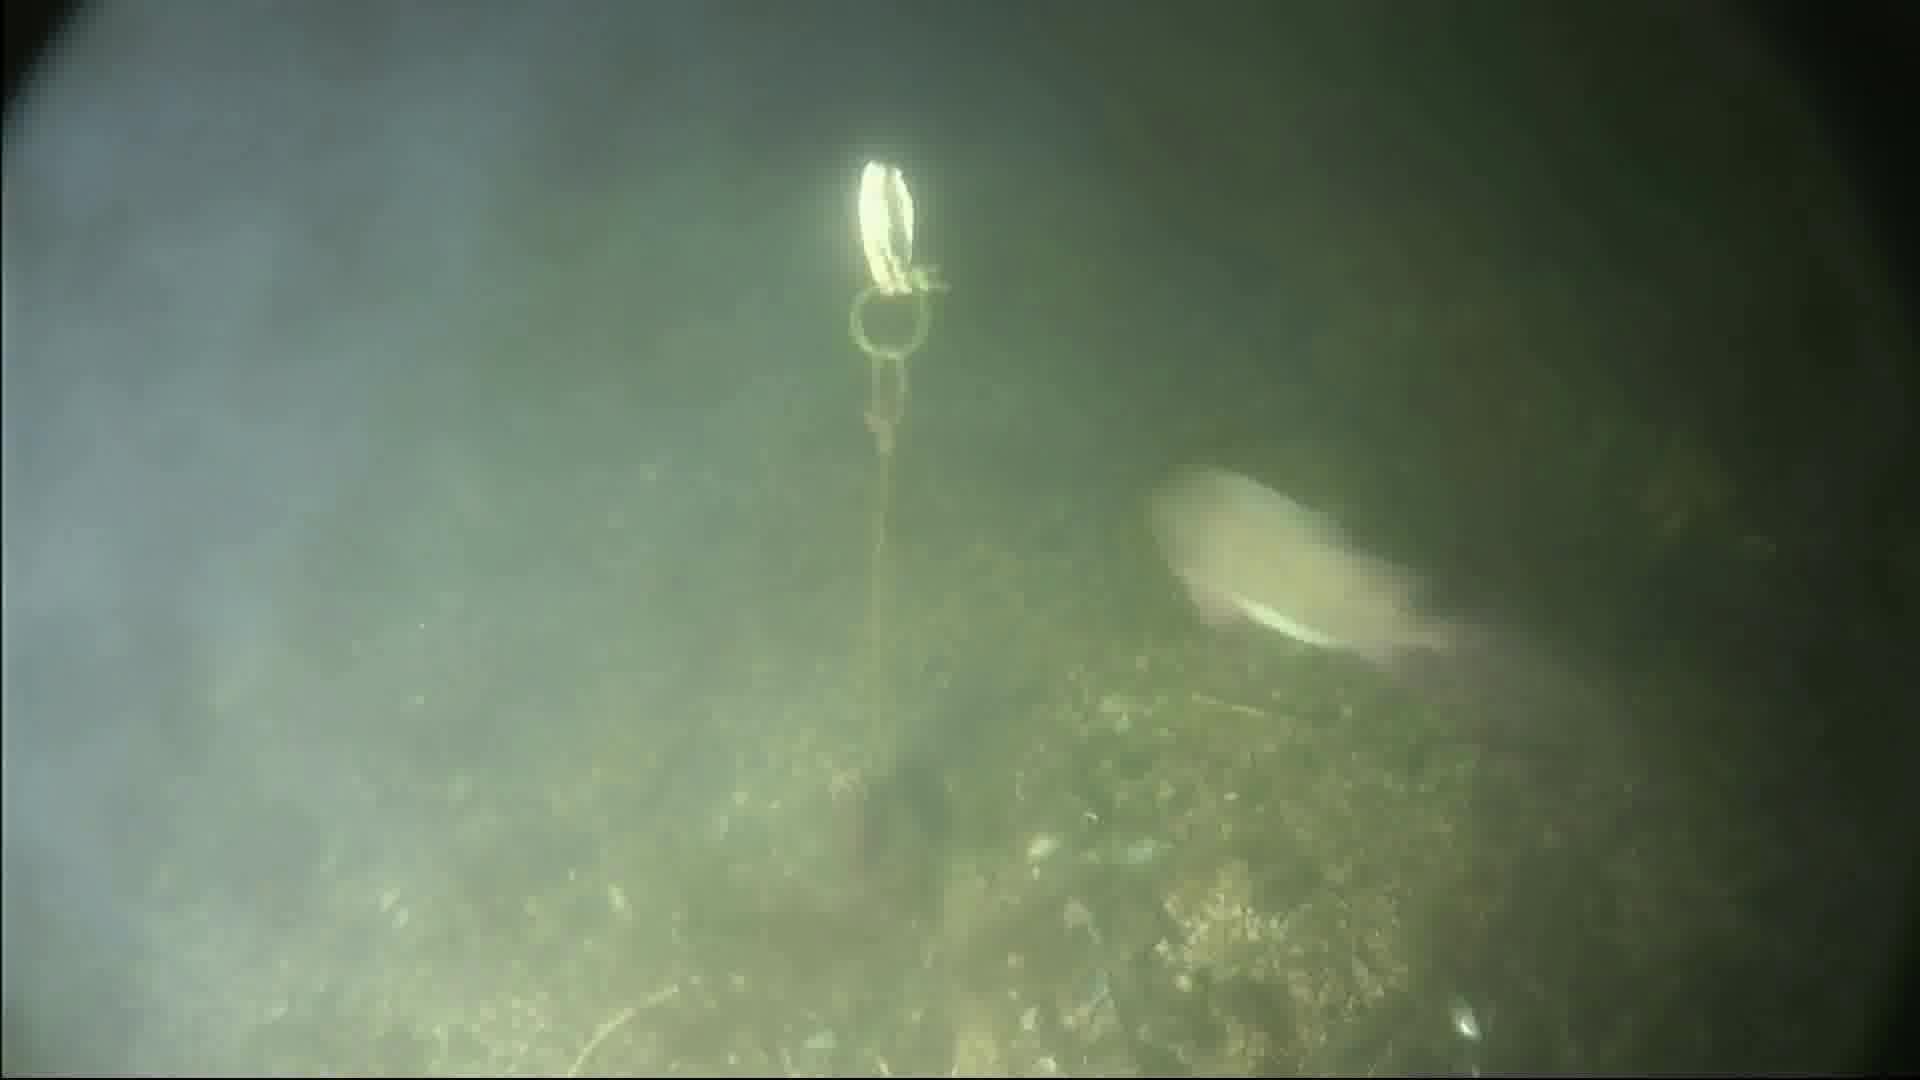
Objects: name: fish
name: crab